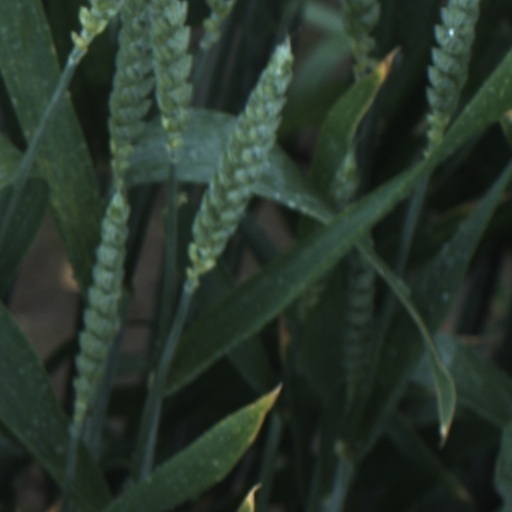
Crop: wheat